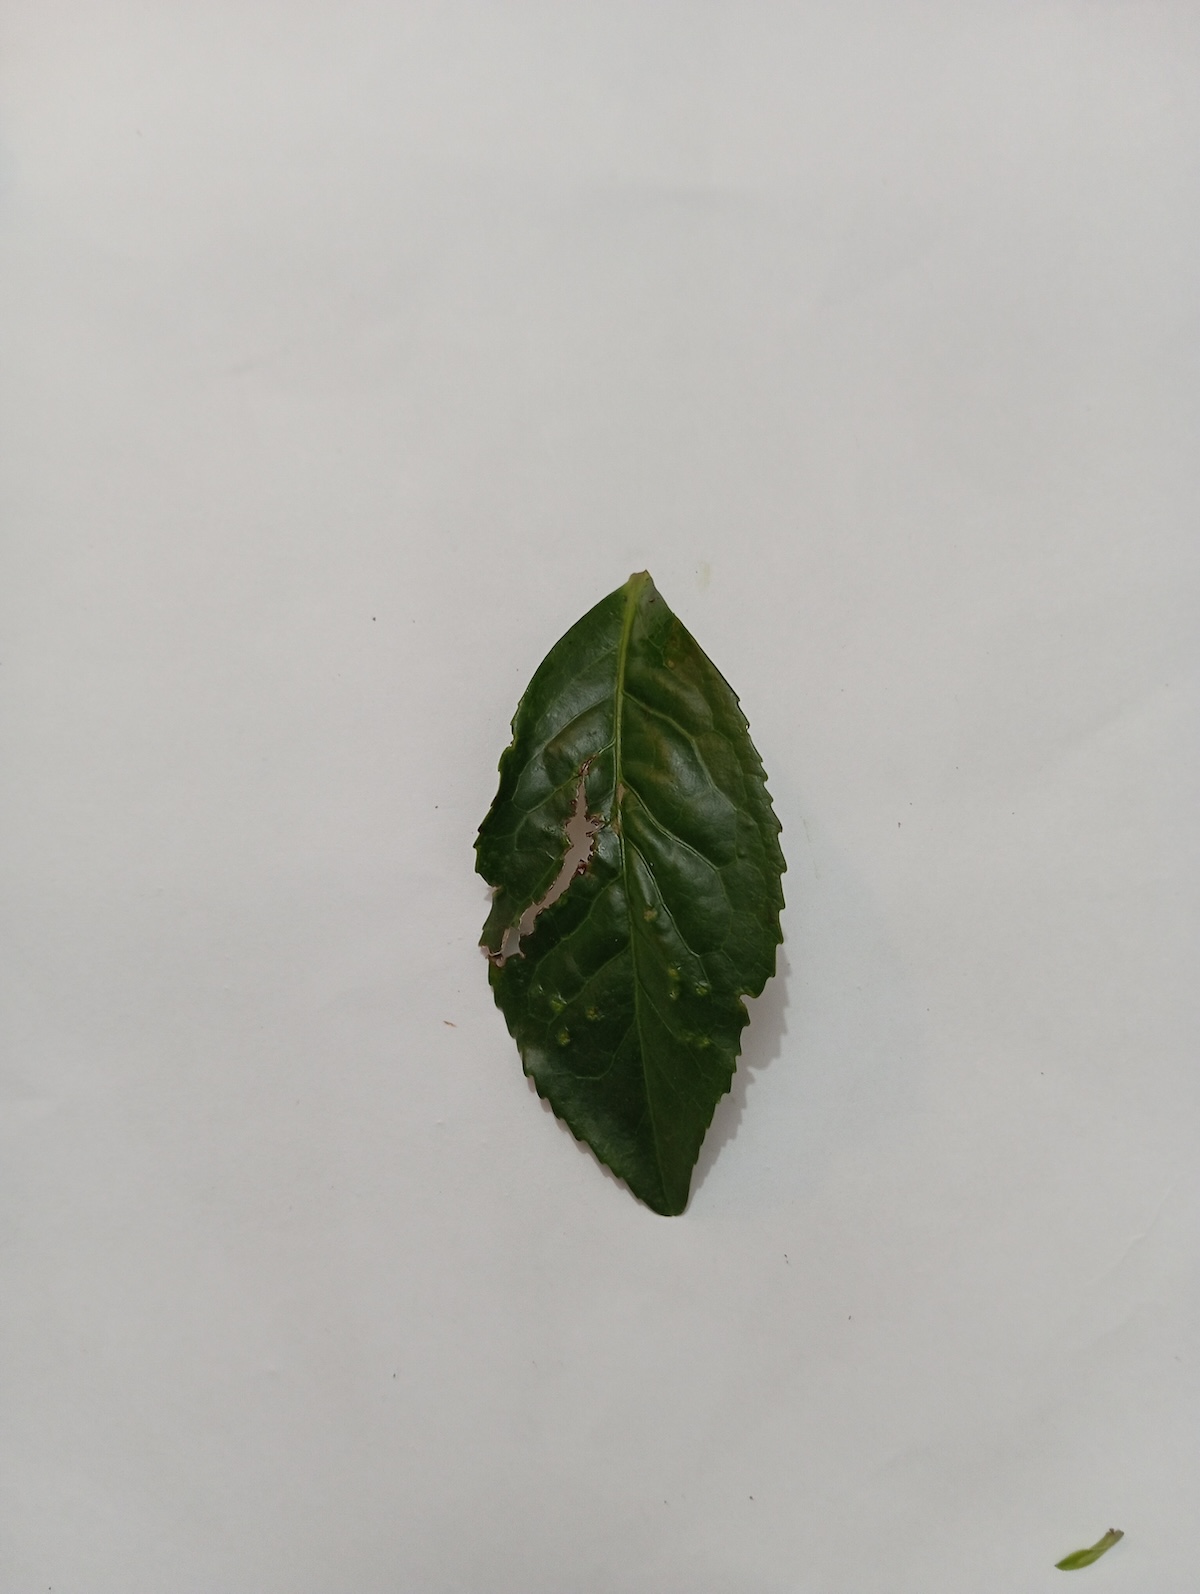
Label: Green mirid bug